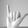
ASL letter: Y